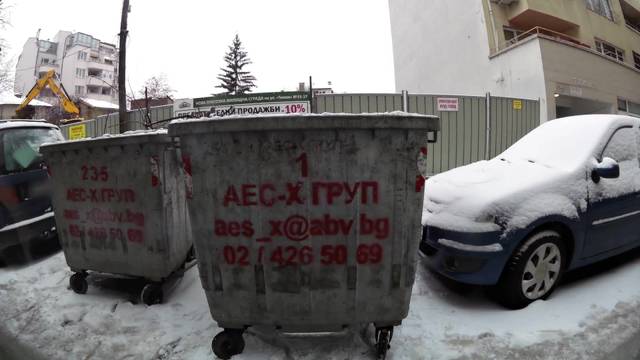
Region: Bulgaria
Coordinates: 42.706, 23.329